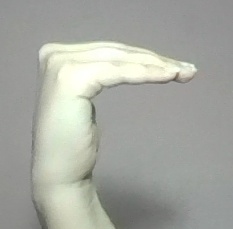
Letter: haa